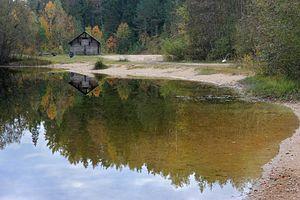
Koluvere est un village de la Commune de Rakke du Comté de Viru-Ouest en Estonie.
Le lac Selja est un lac situé dans le Nord-Est de l'Estonie, sur le territoire de la commune de Rakke, à 500 m du centre de Koluvere.